Gaineswood

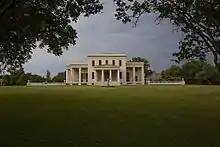
The front elevation, showing the porte-cochère of the main entrance, side porticoes, the flanking parterre walls, as seen from the front allée.

The exterior has a decorative stucco over brick treatment, intended to simulate ashlar blocks. The exterior features the use of eighteen fluted Doric columns and 14 plain square pillars to support the three porches, the main portico, and the porte-cochère. The assorted porches surround most of three sides of the structure. Parterre gardens off of the main north portico and south porch are surrounded by low masonry and wood balustrades and feature period-appropriate plantings and marble statuary. A rooftop observation ring with a vasiform balustrade surmounts the house and was used for observing the estate.